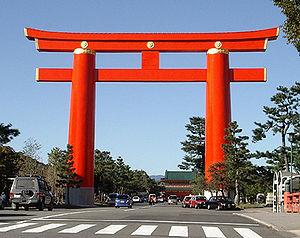
Heian-jingū est un sanctuaire shinto situé dans le quartier Sakyō-ku de Kyoto au Japon. Le sanctuaire est classé beppyou jinja par l'association des sanctuaires shinto. Il est un des chokusaisha. Il est classé bien culturel important du Japon.